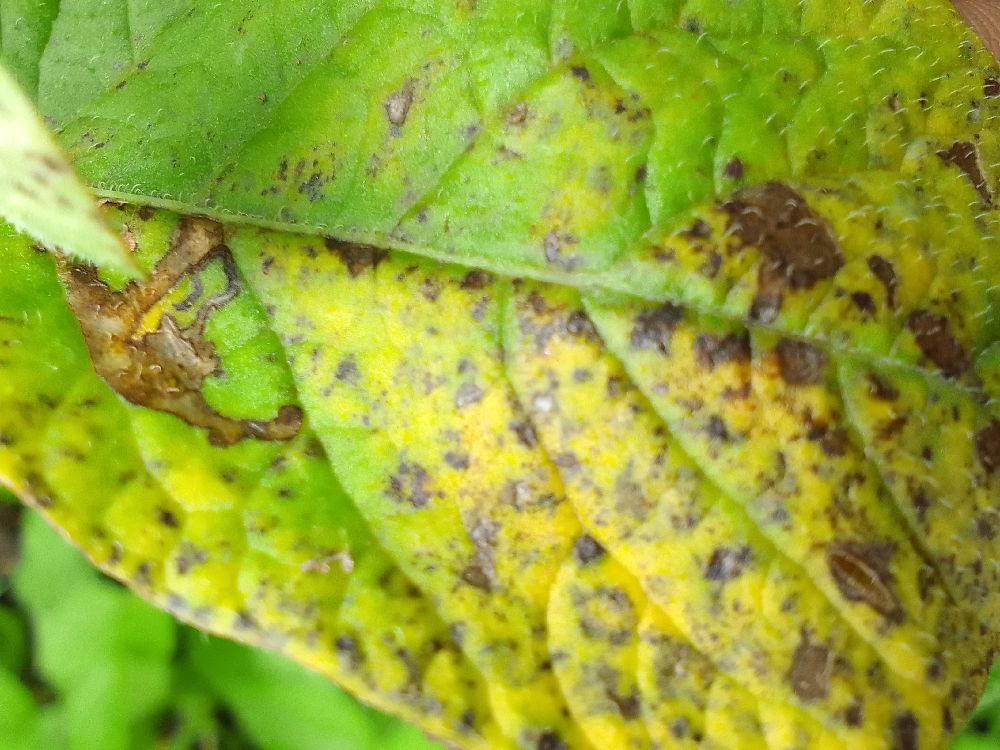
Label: Early blight